Sofia Airport metro station

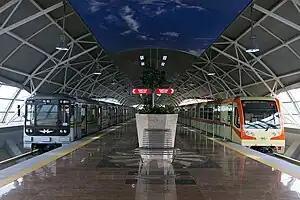
The two platforms of the metro station

Sofia Airport Metro Station is a station on the Sofia Metro in Bulgaria. It started operation on April 2, 2015.